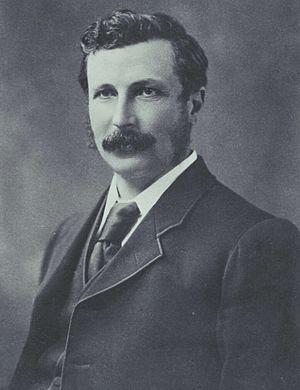
La convention fédérale australasienne est une série de trois conférences qui ont lieu de mars 1897 à mars 1898 à Adélaïde, Sydney et Melbourne.